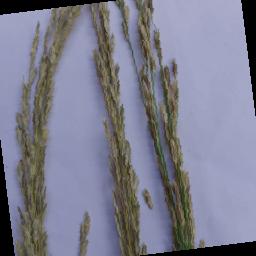
Label: Rice___Neck_Blast